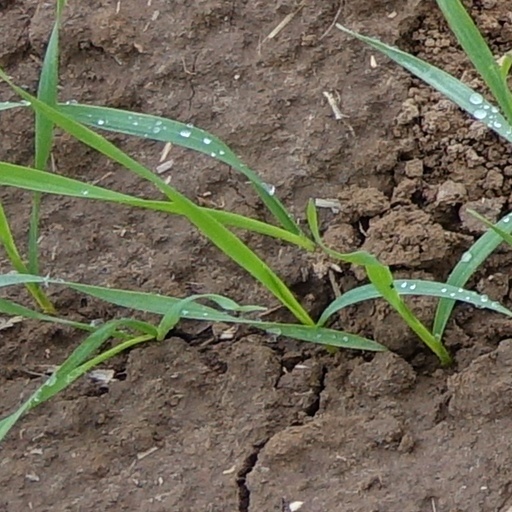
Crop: wheat